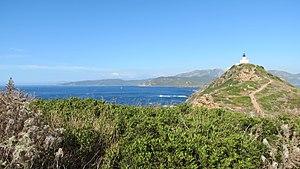
Végétation et phare de l'île la Grande Sanguinaire (Corse)
L’archipel des Sanguinaires se compose de quatre îlots de porphyre d'un rouge sombre à l'entrée du golfe d'Ajaccio. Ils se nomment Mezu Mare, des Cormorans, Cala d'Alga et Porri. Il faut y ajouter le rocher nu U Sbiru situé entre l'île de Porri et l'île des Cormorans, et haut de 13 m.